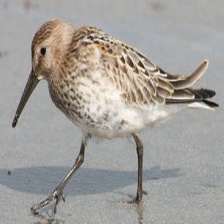
Species: DUNLIN
Scientific name: CALIDRIS ALPINA
ImageNet parent category: red-backed_sandpiper